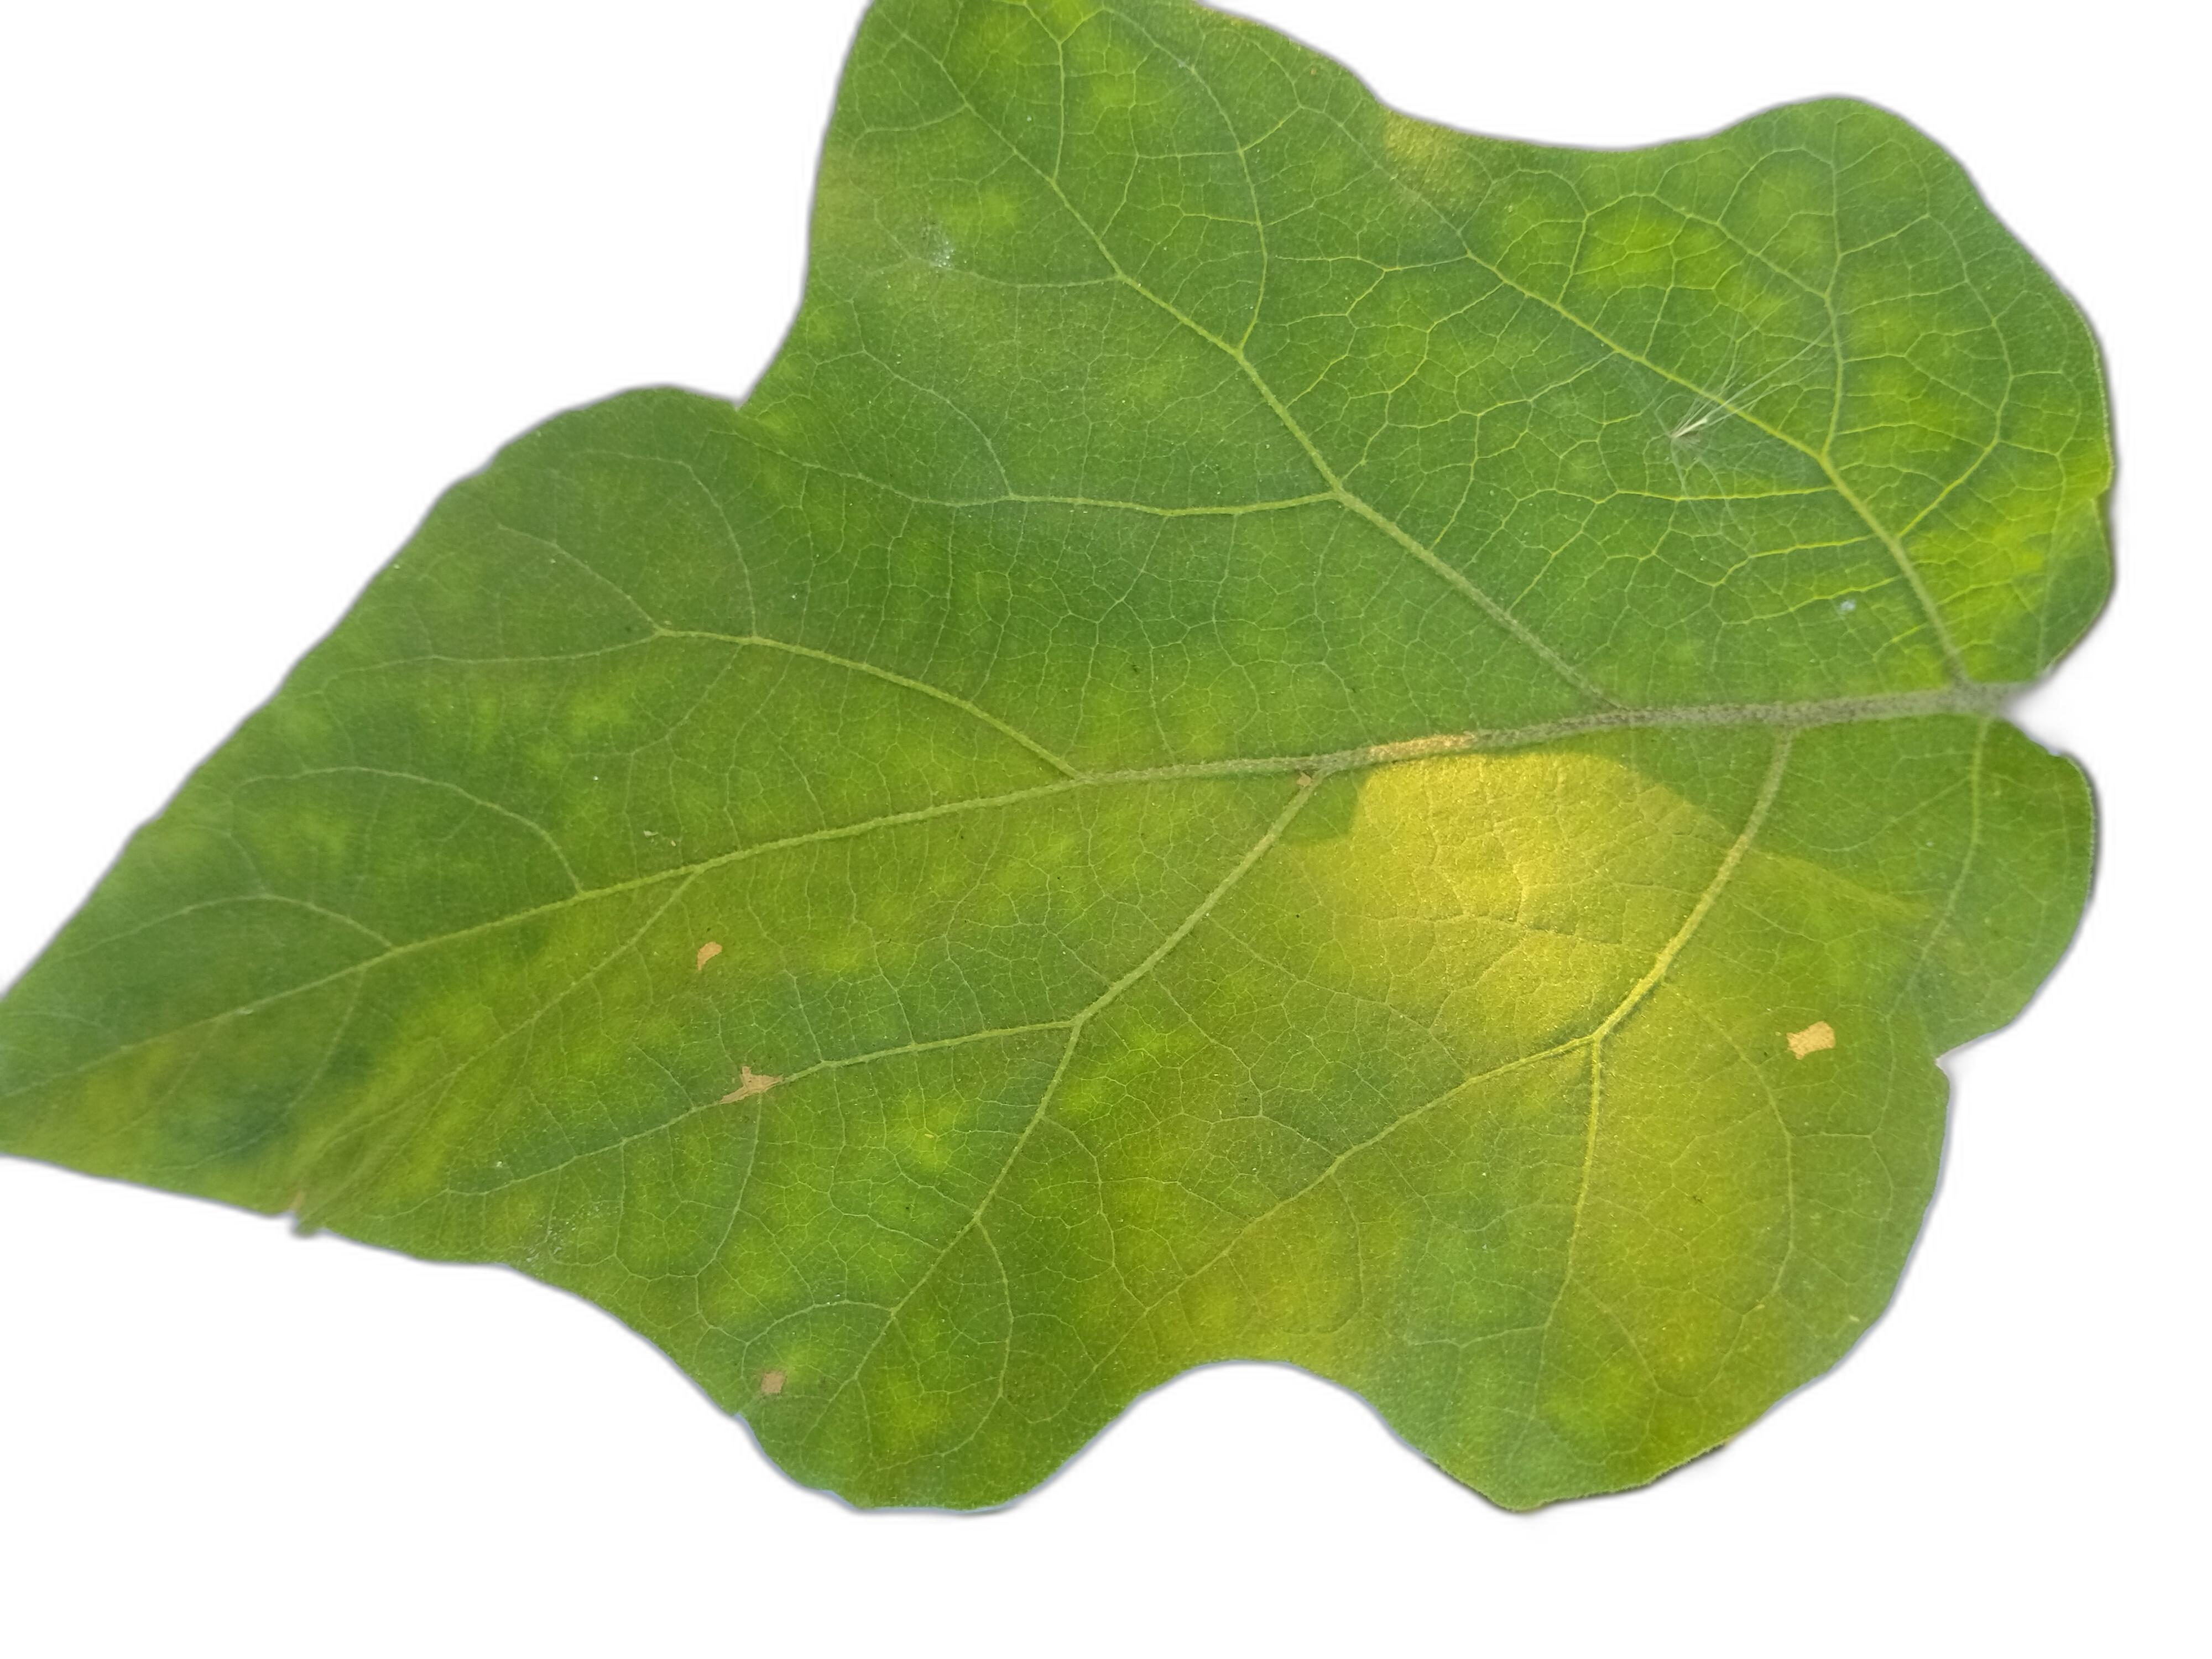
Label: Healthy Leaf